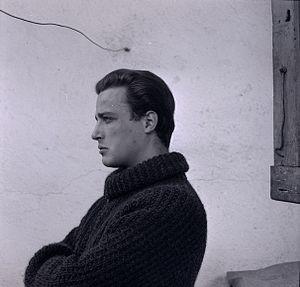
Claudio Cassinelli, né le 13 septembre 1938 à Bologne dans la région de l'Émilie-Romagne en Italie et mort à Page dans l'Arizona aux États-Unis le 13 juillet 1985, est un acteur italien. Figure populaire du cinéma bis italien, connu pour ses rôles dans les films de Sergio Martino, il apparaît également dans plusieurs films d'auteurs, jouant notamment pour Liliana Cavani, Pasquale Festa Campanile, Damiano Damiani ou les frères Taviani au cours de sa carrière.